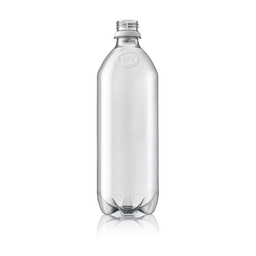
Label: bottles